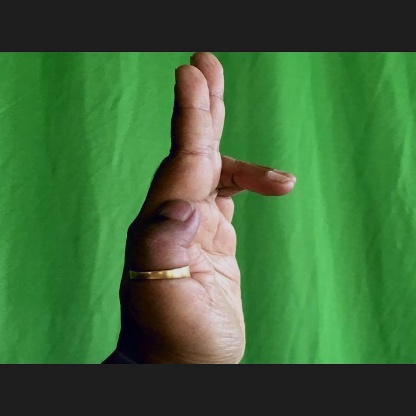
Mudra: Ardhapathaka